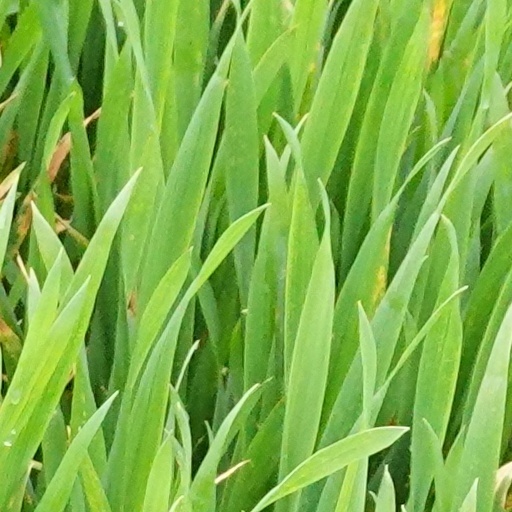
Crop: wheat